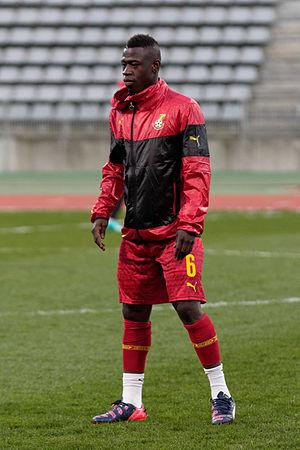
Ebenezer Afriyie Acquah, né le 5 janvier 1992 à Sunyani, est un footballeur international ghanéen évoluant au poste de milieu défensif au Yeni Malatyaspor.